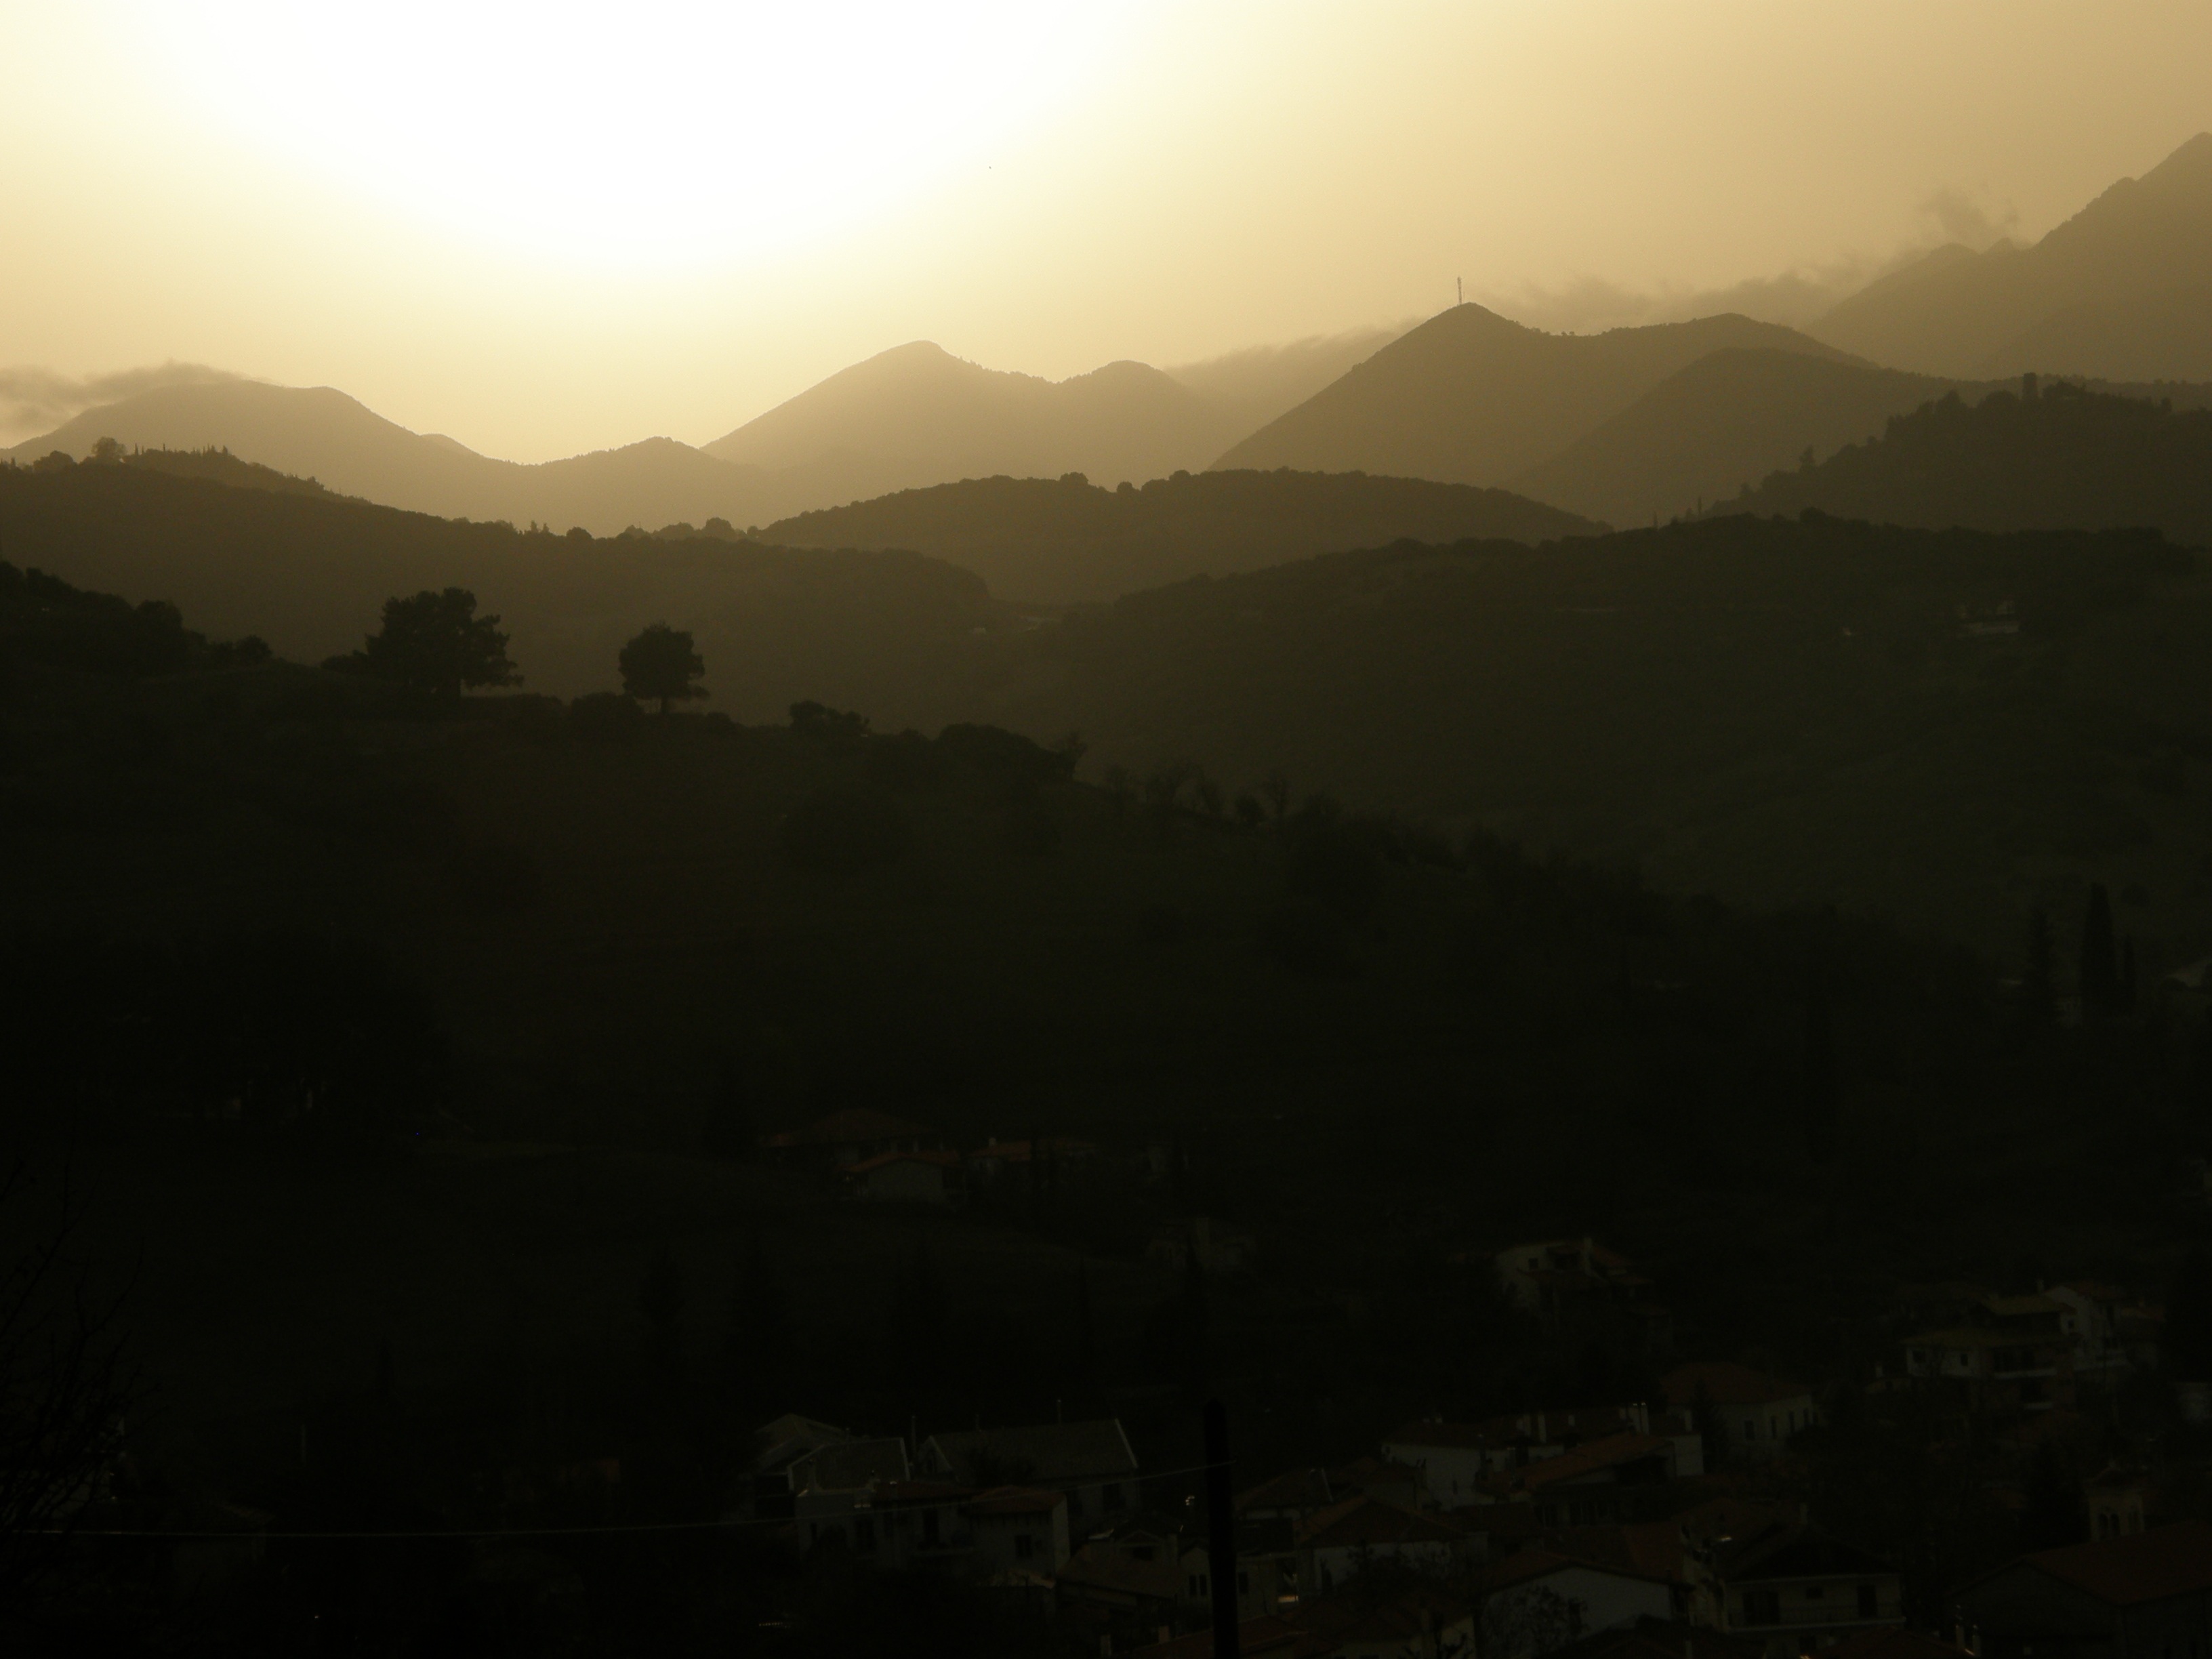
landscape, outdoor, mountain, sunrise, sunset, mist, sunlight, morning, hill, dawn, atmosphere, peak, mountain range, dusk, evening, haze, mountain landscape, mountains, atmospheric phenomenon, mountainous landforms